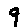
Label: 9